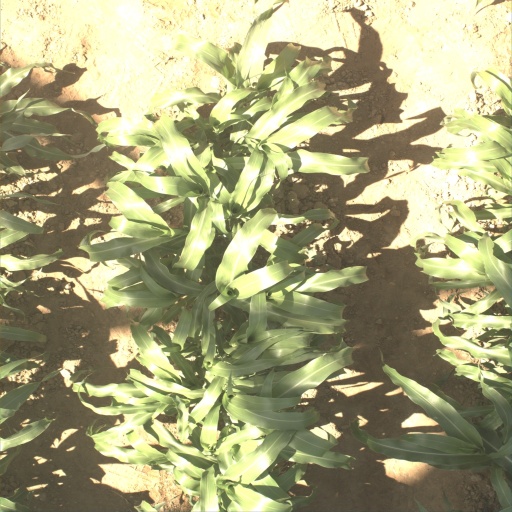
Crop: sorghum